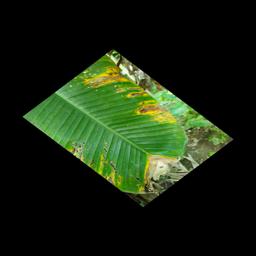
Label: YELLOW SIGATOKA